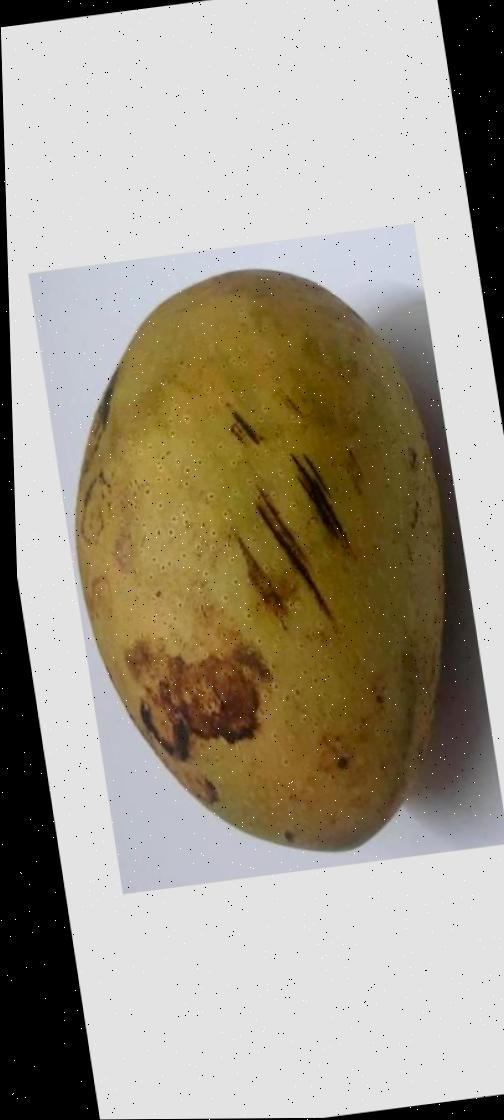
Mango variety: Ashshina Classic